IBRIDGES

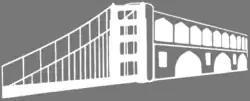

iBRIDGES is an annual convention for Iranian diaspora to meet with Iranian entrepreneurs and business people.